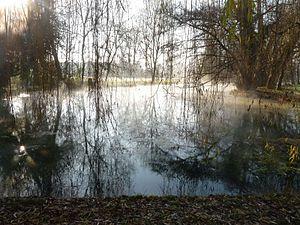
source de la Pallue, Gensac-la-Pallue, Charente, France
Gensac-la-Pallue est une commune du sud-ouest de la France, située dans le département de la Charente.